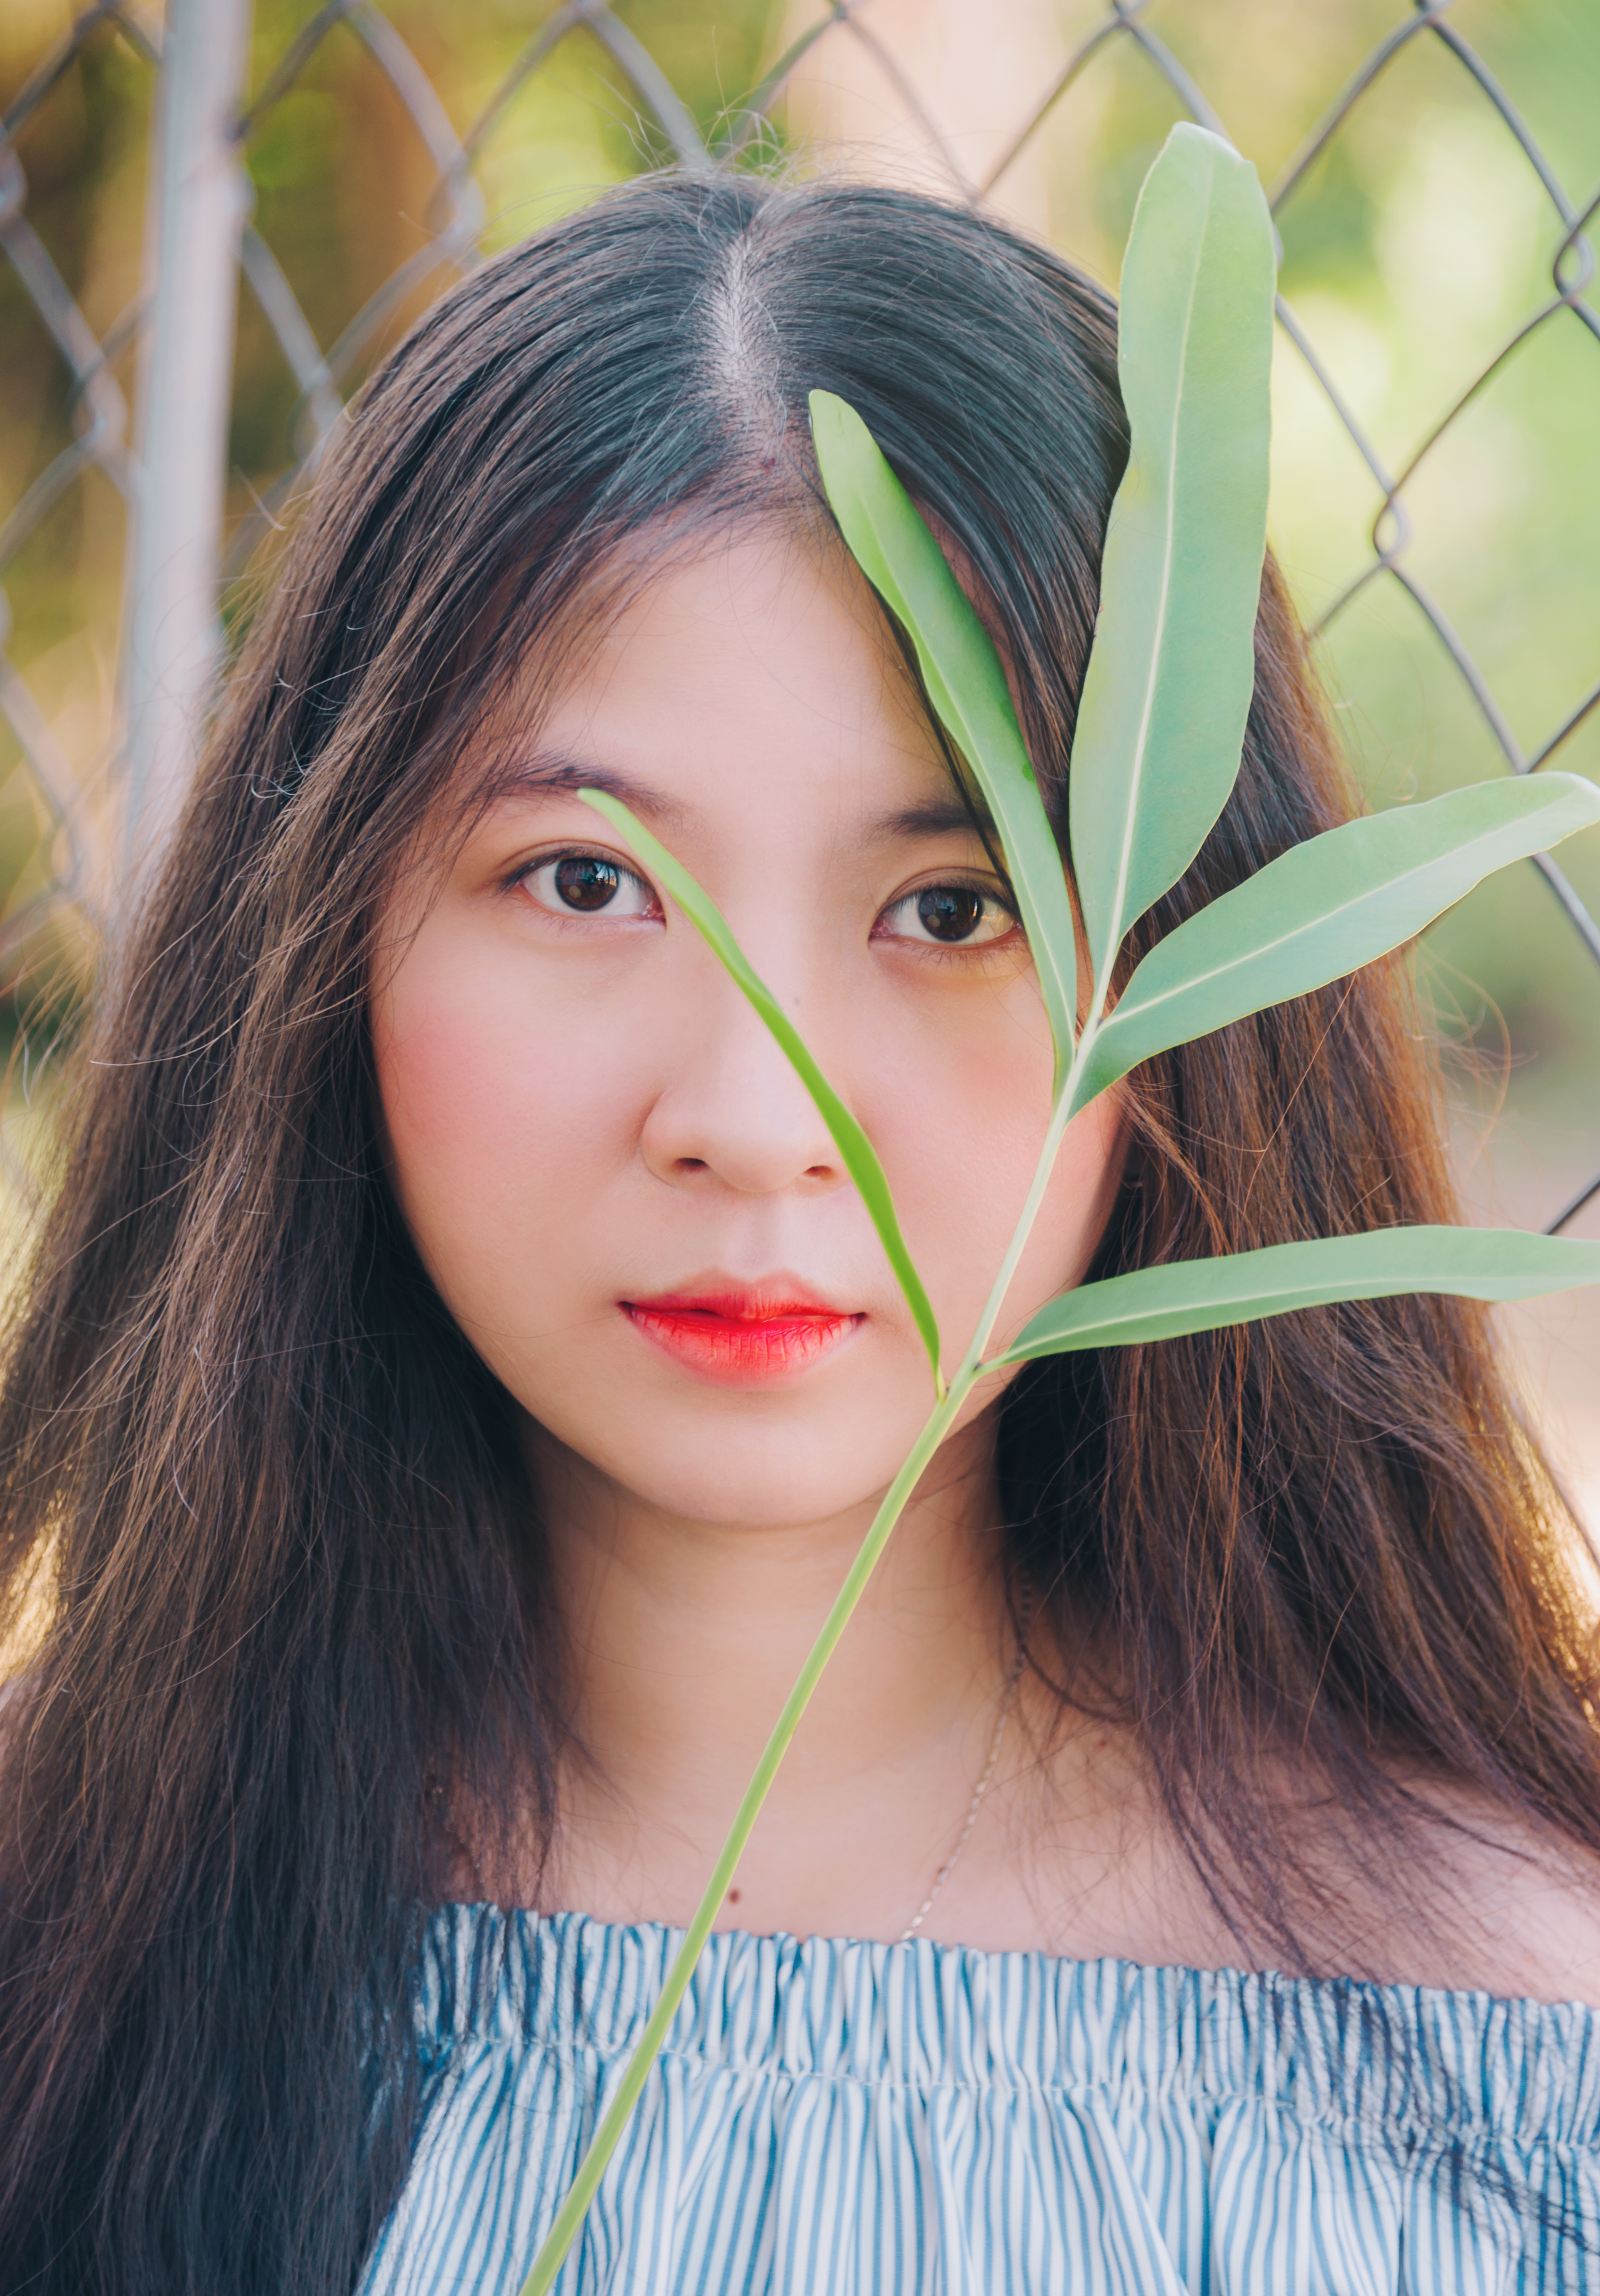
cute, lovely, photography, portrait, landscape, beauty, beautiful, light, wallpaper, alive, natural, simple, face, eyebrow, skin, eye, girl, lady, hairstyle, forehead, cheek, close up, black hair, long hair, hair coloring, brown hair, eyelash, portrait photography, smile, iris, photo shoot, lip, bangs